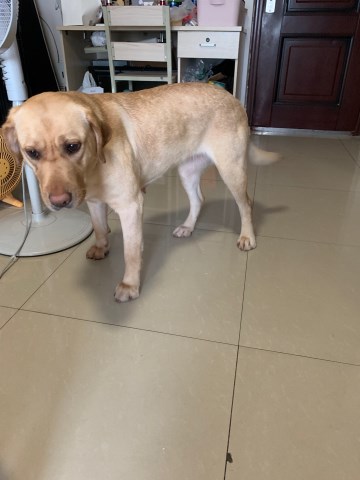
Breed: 3580-n000122-Labrador_retriever